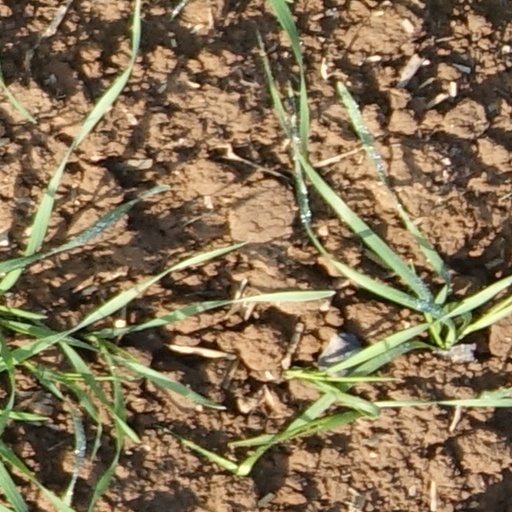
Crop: wheat